Empress Dowager Cixi

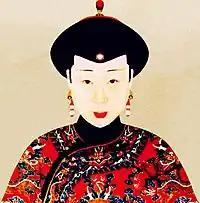
Consort Dowager Kangci, foster mother of the Xianfeng Emperor. She hosted the selection of Xianfeng's consorts in 1851, in which Lady Yehe Nara participated as a potential candidate.

In 1851, Lady Yehe Nara participated in the selection for wives to the Xianfeng Emperor alongside 60 other candidates. Lady Yehe Nara was one of the few candidates chosen to stay. Among the other chosen candidates were Noble Lady Li of the Tatara clan (who became Consort Li, eventually Imperial Noble Consort Zhuangjing) and Concubine Zhen of the Niohuru clan (who became empress consort, eventually Empress Dowager Ci'an). On 26 June 1852, Lady Yehe Nara left her widowed mother's residence at Xilahutong and entered the Forbidden City and was placed in the sixth rank of consorts, styled "Noble Lady Lan".